Drabant Corps of Charles XII

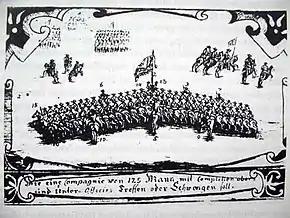
Swedish cavalry wedge formation according to the regulations of 1707

At the outbreak of the war, the Drabants fought according to the Swedish cavalry regulation of 1685; contrary to most of Europe, it emphasized a pistol volley followed by the cold-steel charge over the use of caracole (even though it was still employed). The squadron advanced at a trot and then, when approaching the enemy at a distance of 200–300 steps, sped to full gallop. Pistols were fired at 50–75 steps, after which the squadron promptly struck the enemy in melee. Following a successful charge, the squadron reestablished order and prepared second pistols before pursuing the enemy squadron. If the initial charge failed, the squadron instead withdrew behind its reserves to prepare for a new engagement. The tactical unit of the Swedish cavalry was the squadron, which consisted of two companies; the riders were formed up in three ranks, or sometimes two.